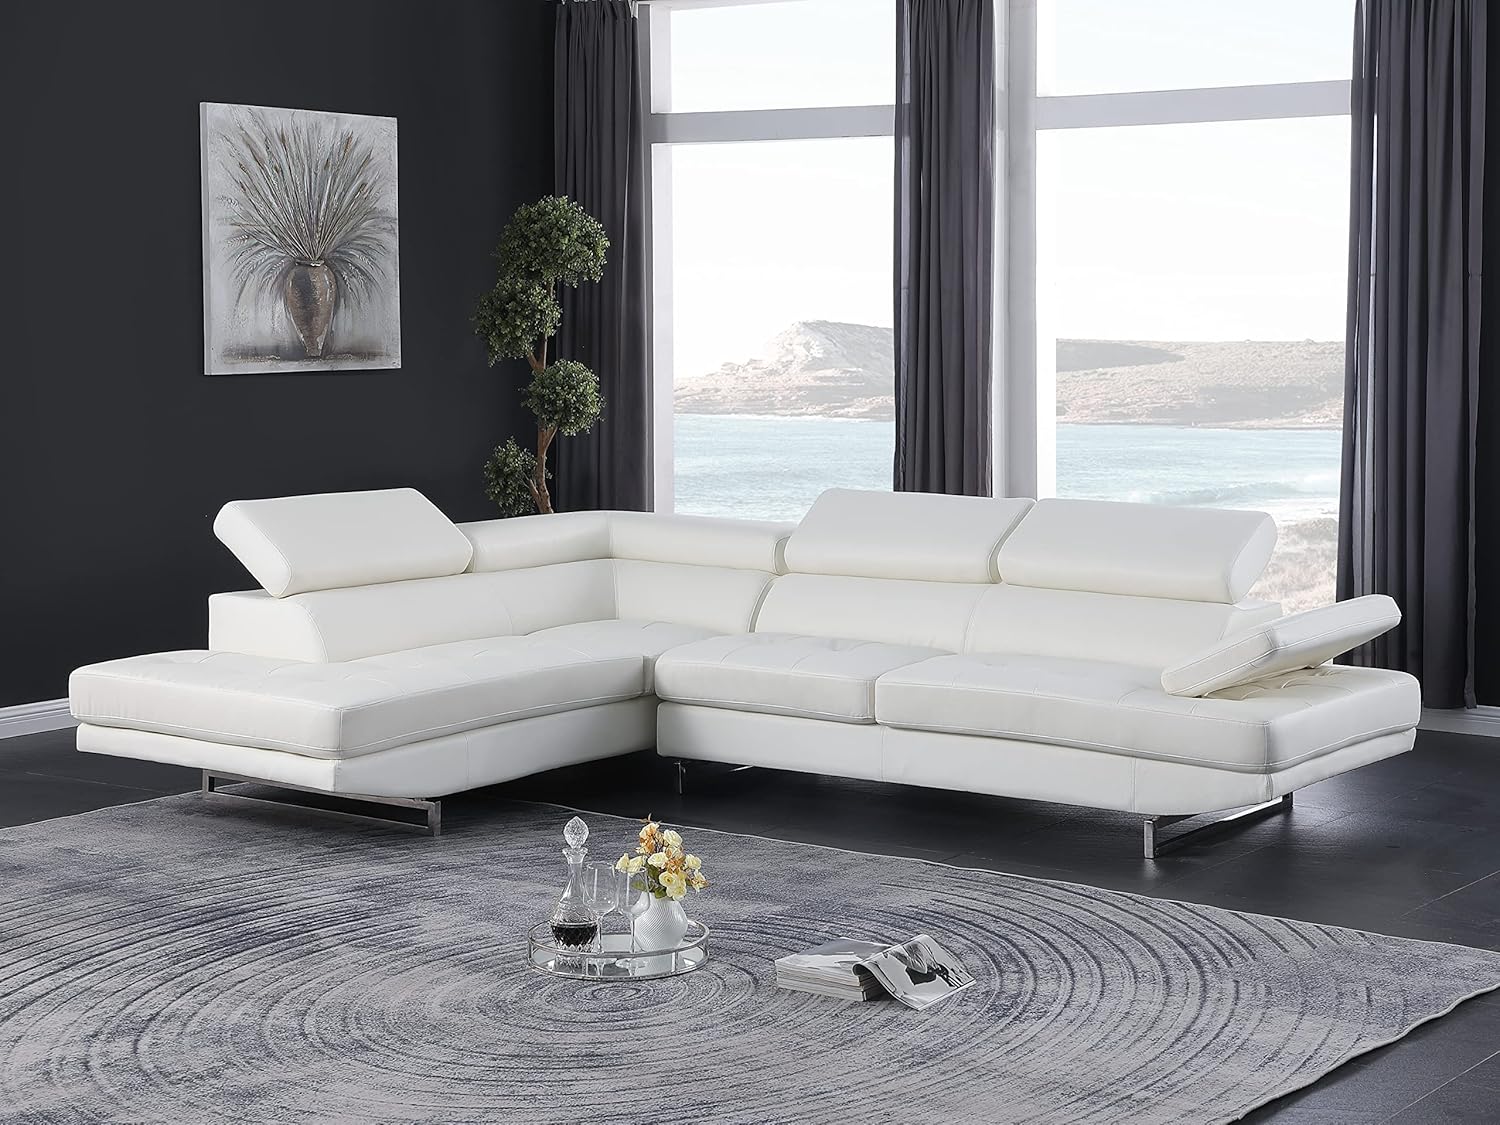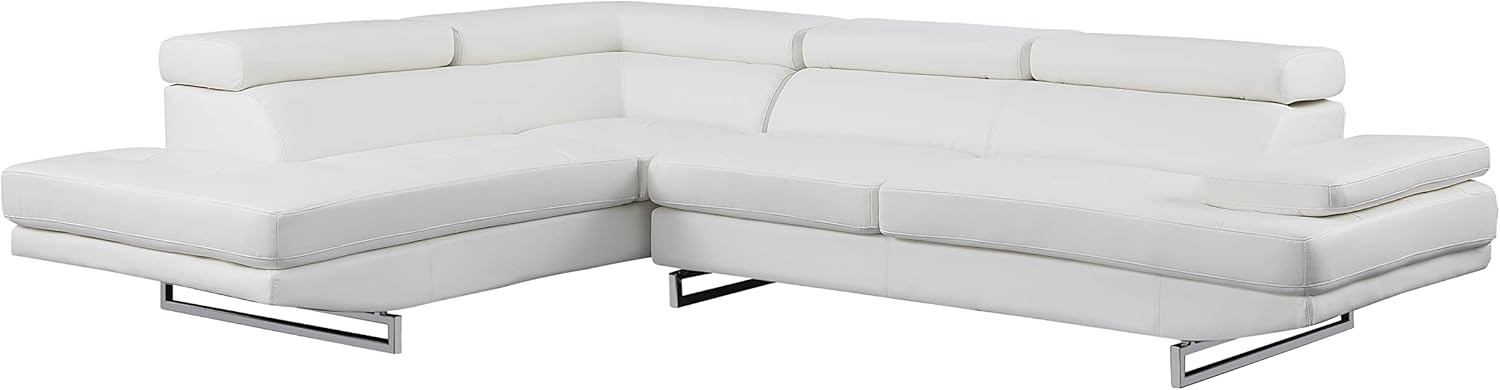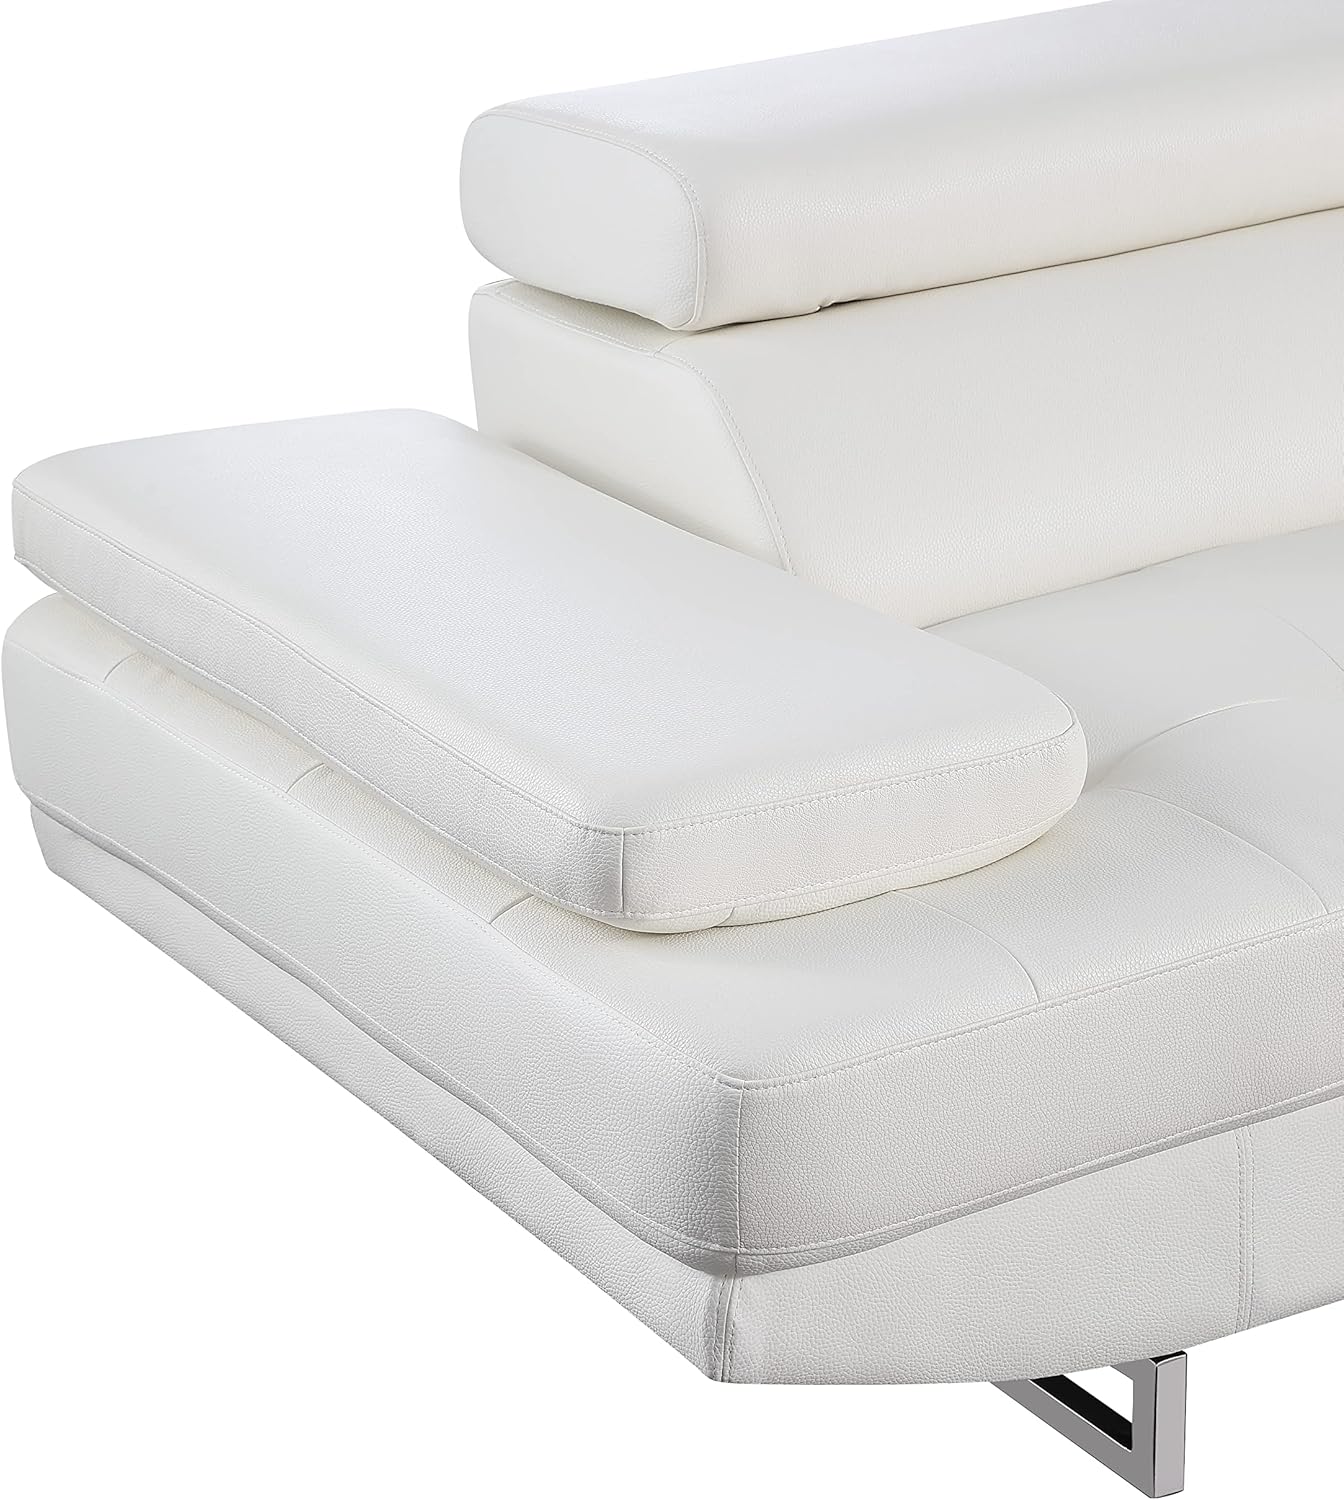
Blackjack Furniture Union Modern Leather Air Tufted Living Room Left Facing Sectional, White
Category: Amazon Home
Make your living space look truly sophisticated with the Blackjack Furniture Union Collection Sectional Sofa. The sofa measures 124" inches L x 94" inches W x 36" inches H and weighs 274 lbs. The sofa requires minor assembly. The sofa features a durable solid wood and plywood frame.  Enjoy its beautiful contemporary look with wide, smooth cushions and adjustable headrests, all wrapped in sumptuously soft leather air upholstery. Features a tufted seat and a semi-armless design for comfort. Seats five persons comfortably. Perfect for your home.  Blackjack Furniture are purveyors of some of the most prominently designed, flawlessly crafted furnishings and decor on the market. Industry masters are retained to utilize only the finest quality materials to yield these spectacular results.
Features: Faux Leather | Show a Refined Look to Your Living Space with the Union Collection Faux Leather Sectional Sofa by Blackjack Furniture, Presenting a Left-Facing Chaise with a Gorgeous Modern Design and Faux Leather Upholstery in a Glamorous White Color | Sofa Measures 124" L x 94" W x 36" H and Weighs 274 lbs. Left-Facing Sofa. Requires Minor Assembly | Features Leather Air Upholstery on a Sturdy Wood Frame and Metal Legs | Gorgeous Semi-Armless Design with Subtly Tufted Seat and Adjustable Headrests, All Wrapped in Soft and Sumptuous Leather Air Upholstery | Blackjack Furniture are Purveyors of Some of the Most Prominently Designed, Flawlessly Crafted Furnishings and Decor on the Market. Industry Masters are Retained to Utilize Only the Finest Quality Materials to Yield These Spectacular Results